Kirchweih

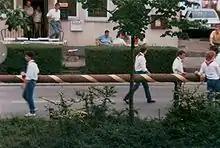
Erecting a tree, the "Kärwabaum" in Franconia

Kirchweih is literally the dedication of a church in German. More generally it also names the celebration of the anniversary of a dedication both at church and in local customs. The festivity is often on the day celebrating a church's patron saint or the day of laying the foundation stone, now often celebrated the following weekend. Customs vary locally in German-speaking countries, also local names such as Kirtag, Kärwa, Kirmes and Kilbi. In Bavaria, all Kirchweih celebrations have been fixed by royal order from the mid-19th century to the third Sunday in October (originally in order to roll back extensive local Kirchweih tourism having gotten out of hand in the government's eyes).